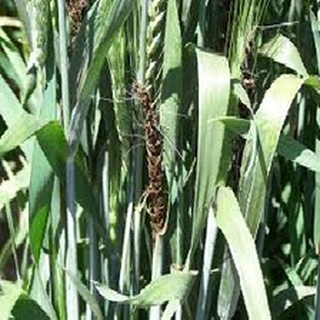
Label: wheat_smut